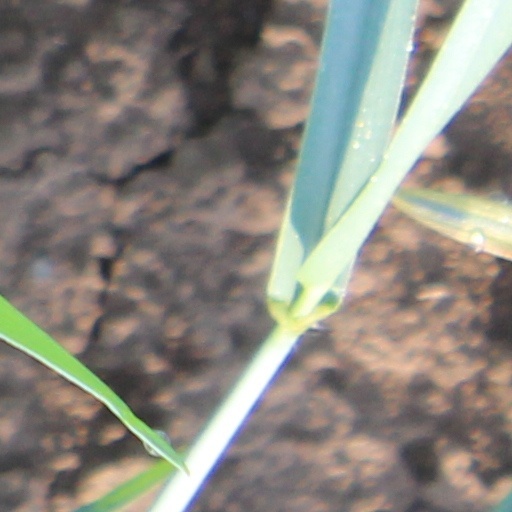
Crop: wheat